Answer in natural language. Which object is closer to the camera taking this photo, Television (highlighted by a red box) or framed mountain landscape photo (highlighted by a blue box)? Choose between the following options: framed mountain landscape photo (highlighted by a blue box) or Television (highlighted by a red box)
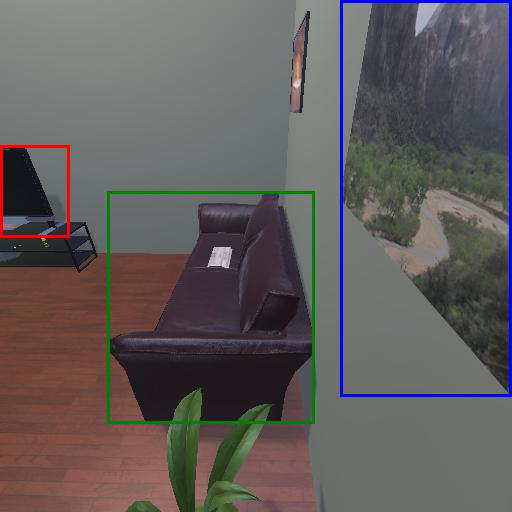
<answer>framed mountain landscape photo (highlighted by a blue box)</answer>